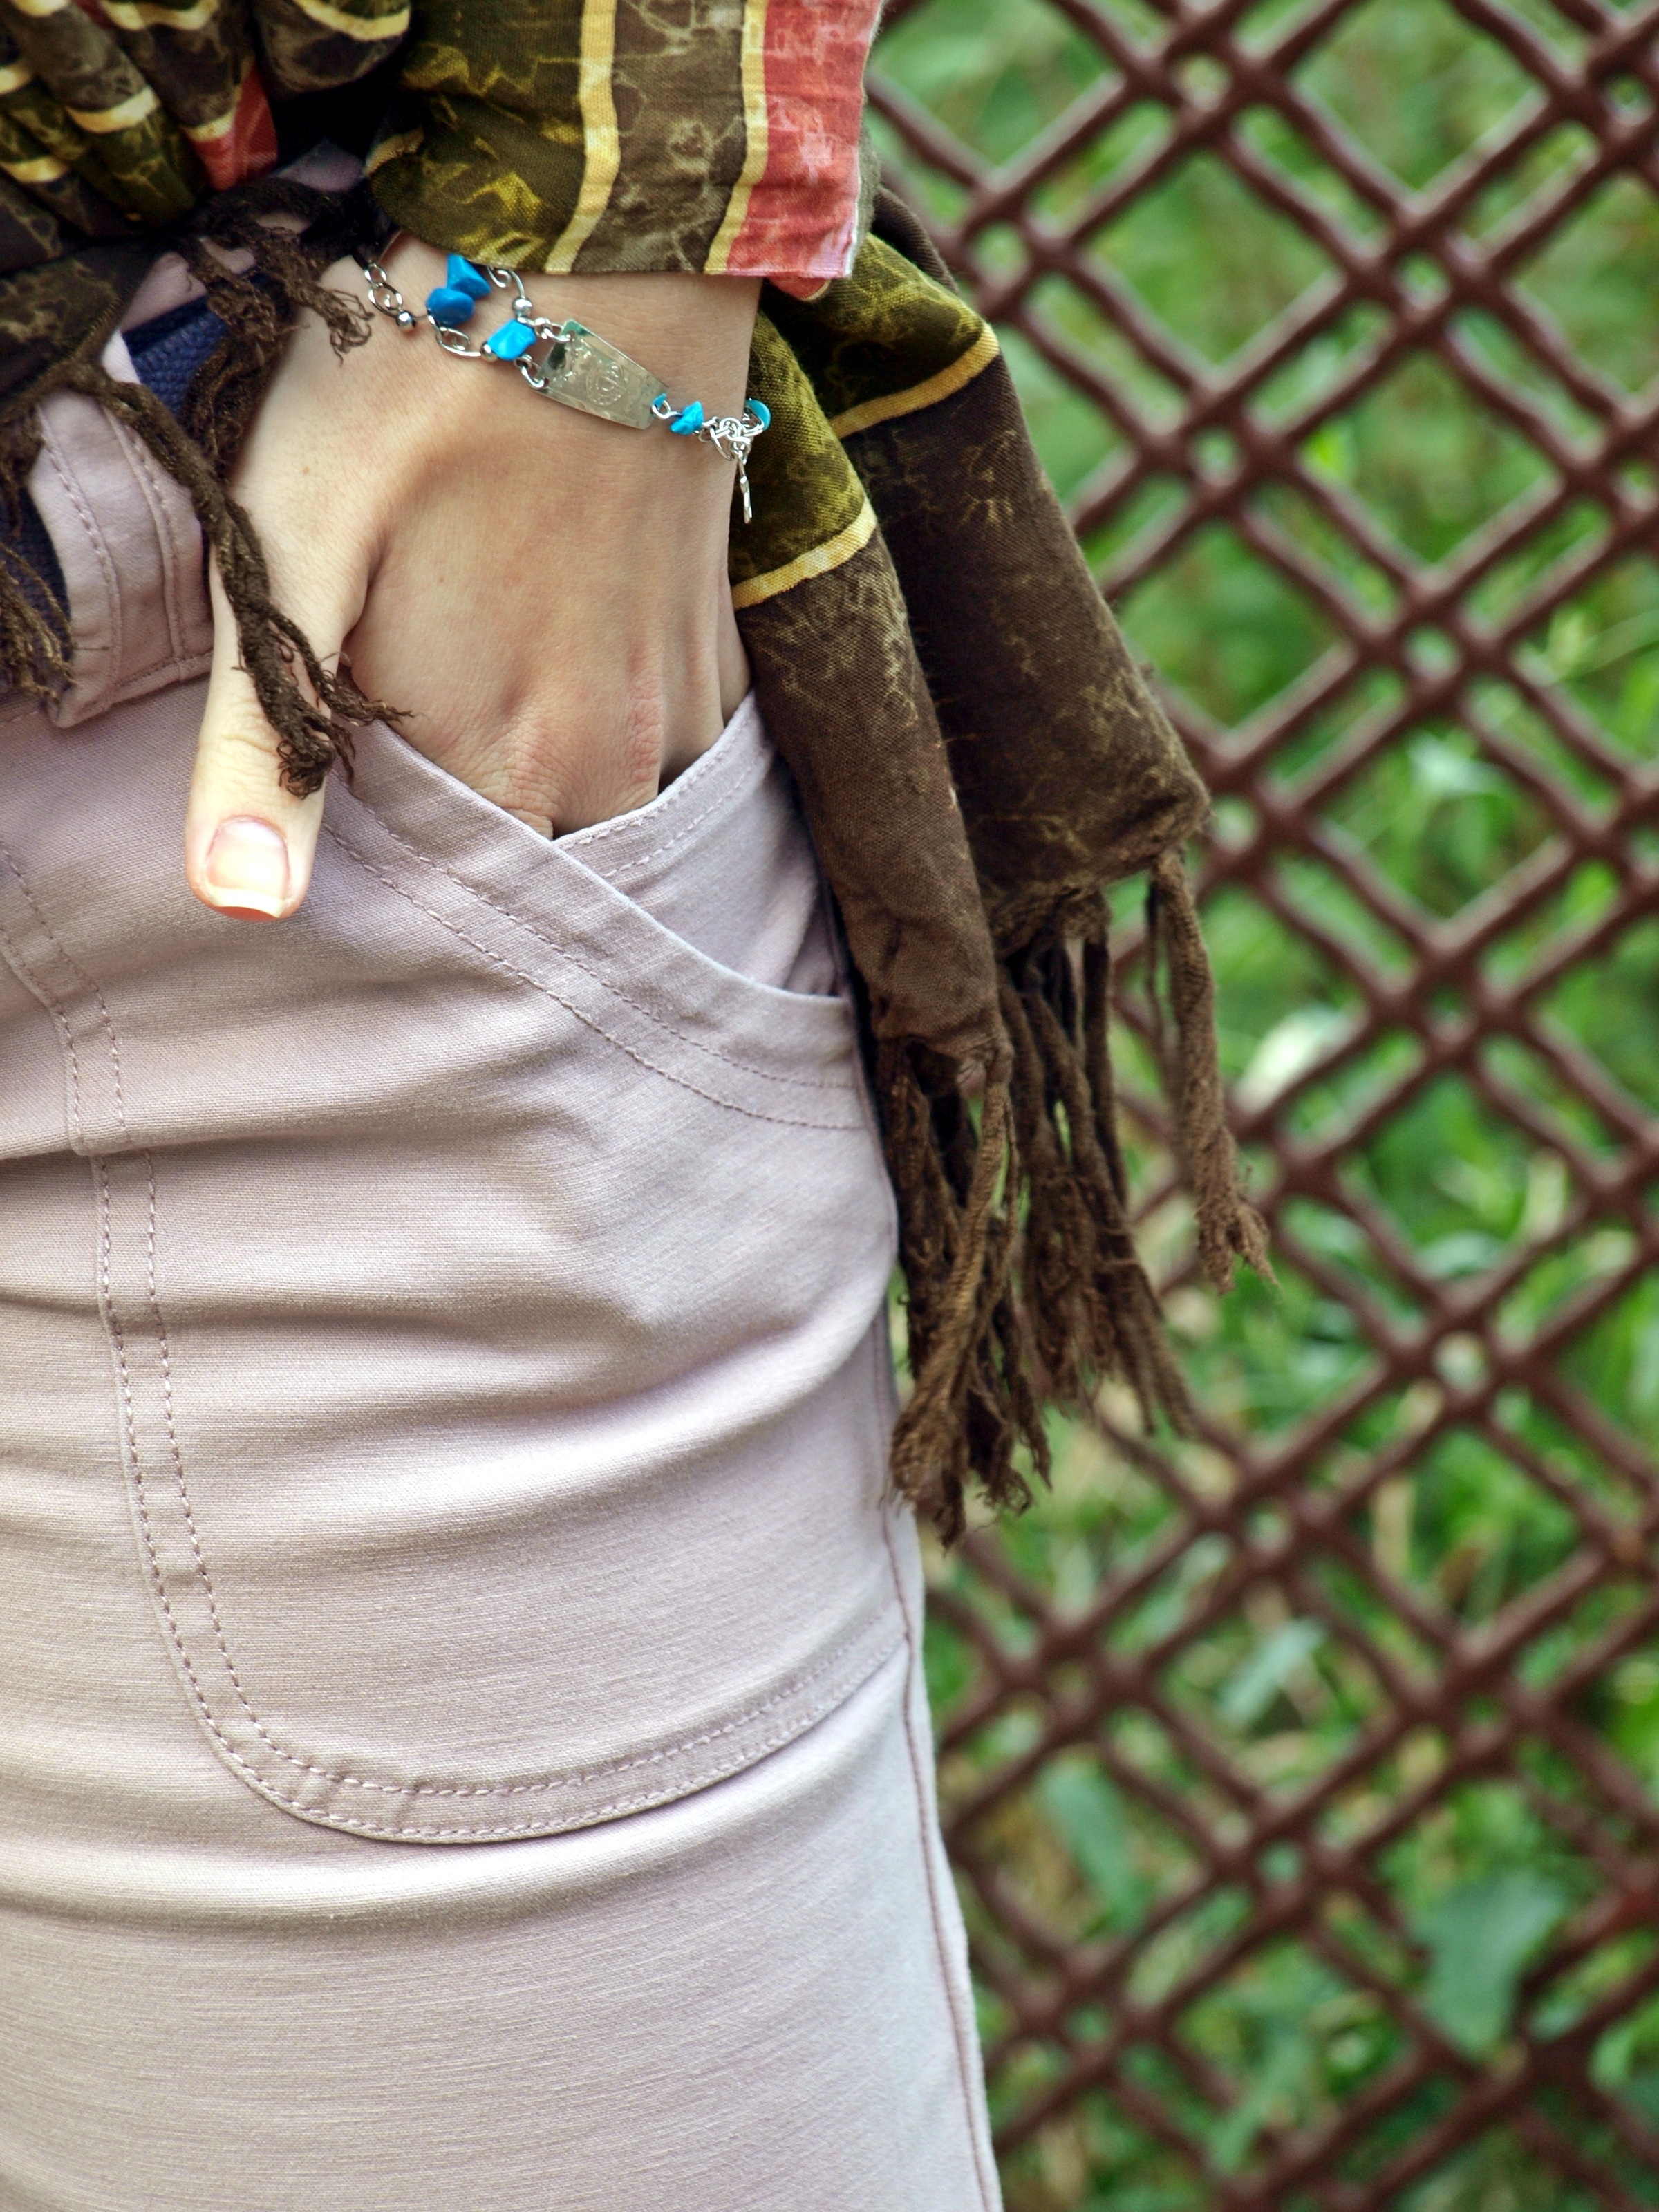
hand, woman, leg, model, spring, green, color, fashion, clothing, lady, scarf, jewelry, bracelet, human body, pants, dress, beauty, costume, pocket, abdomen, photo shoot